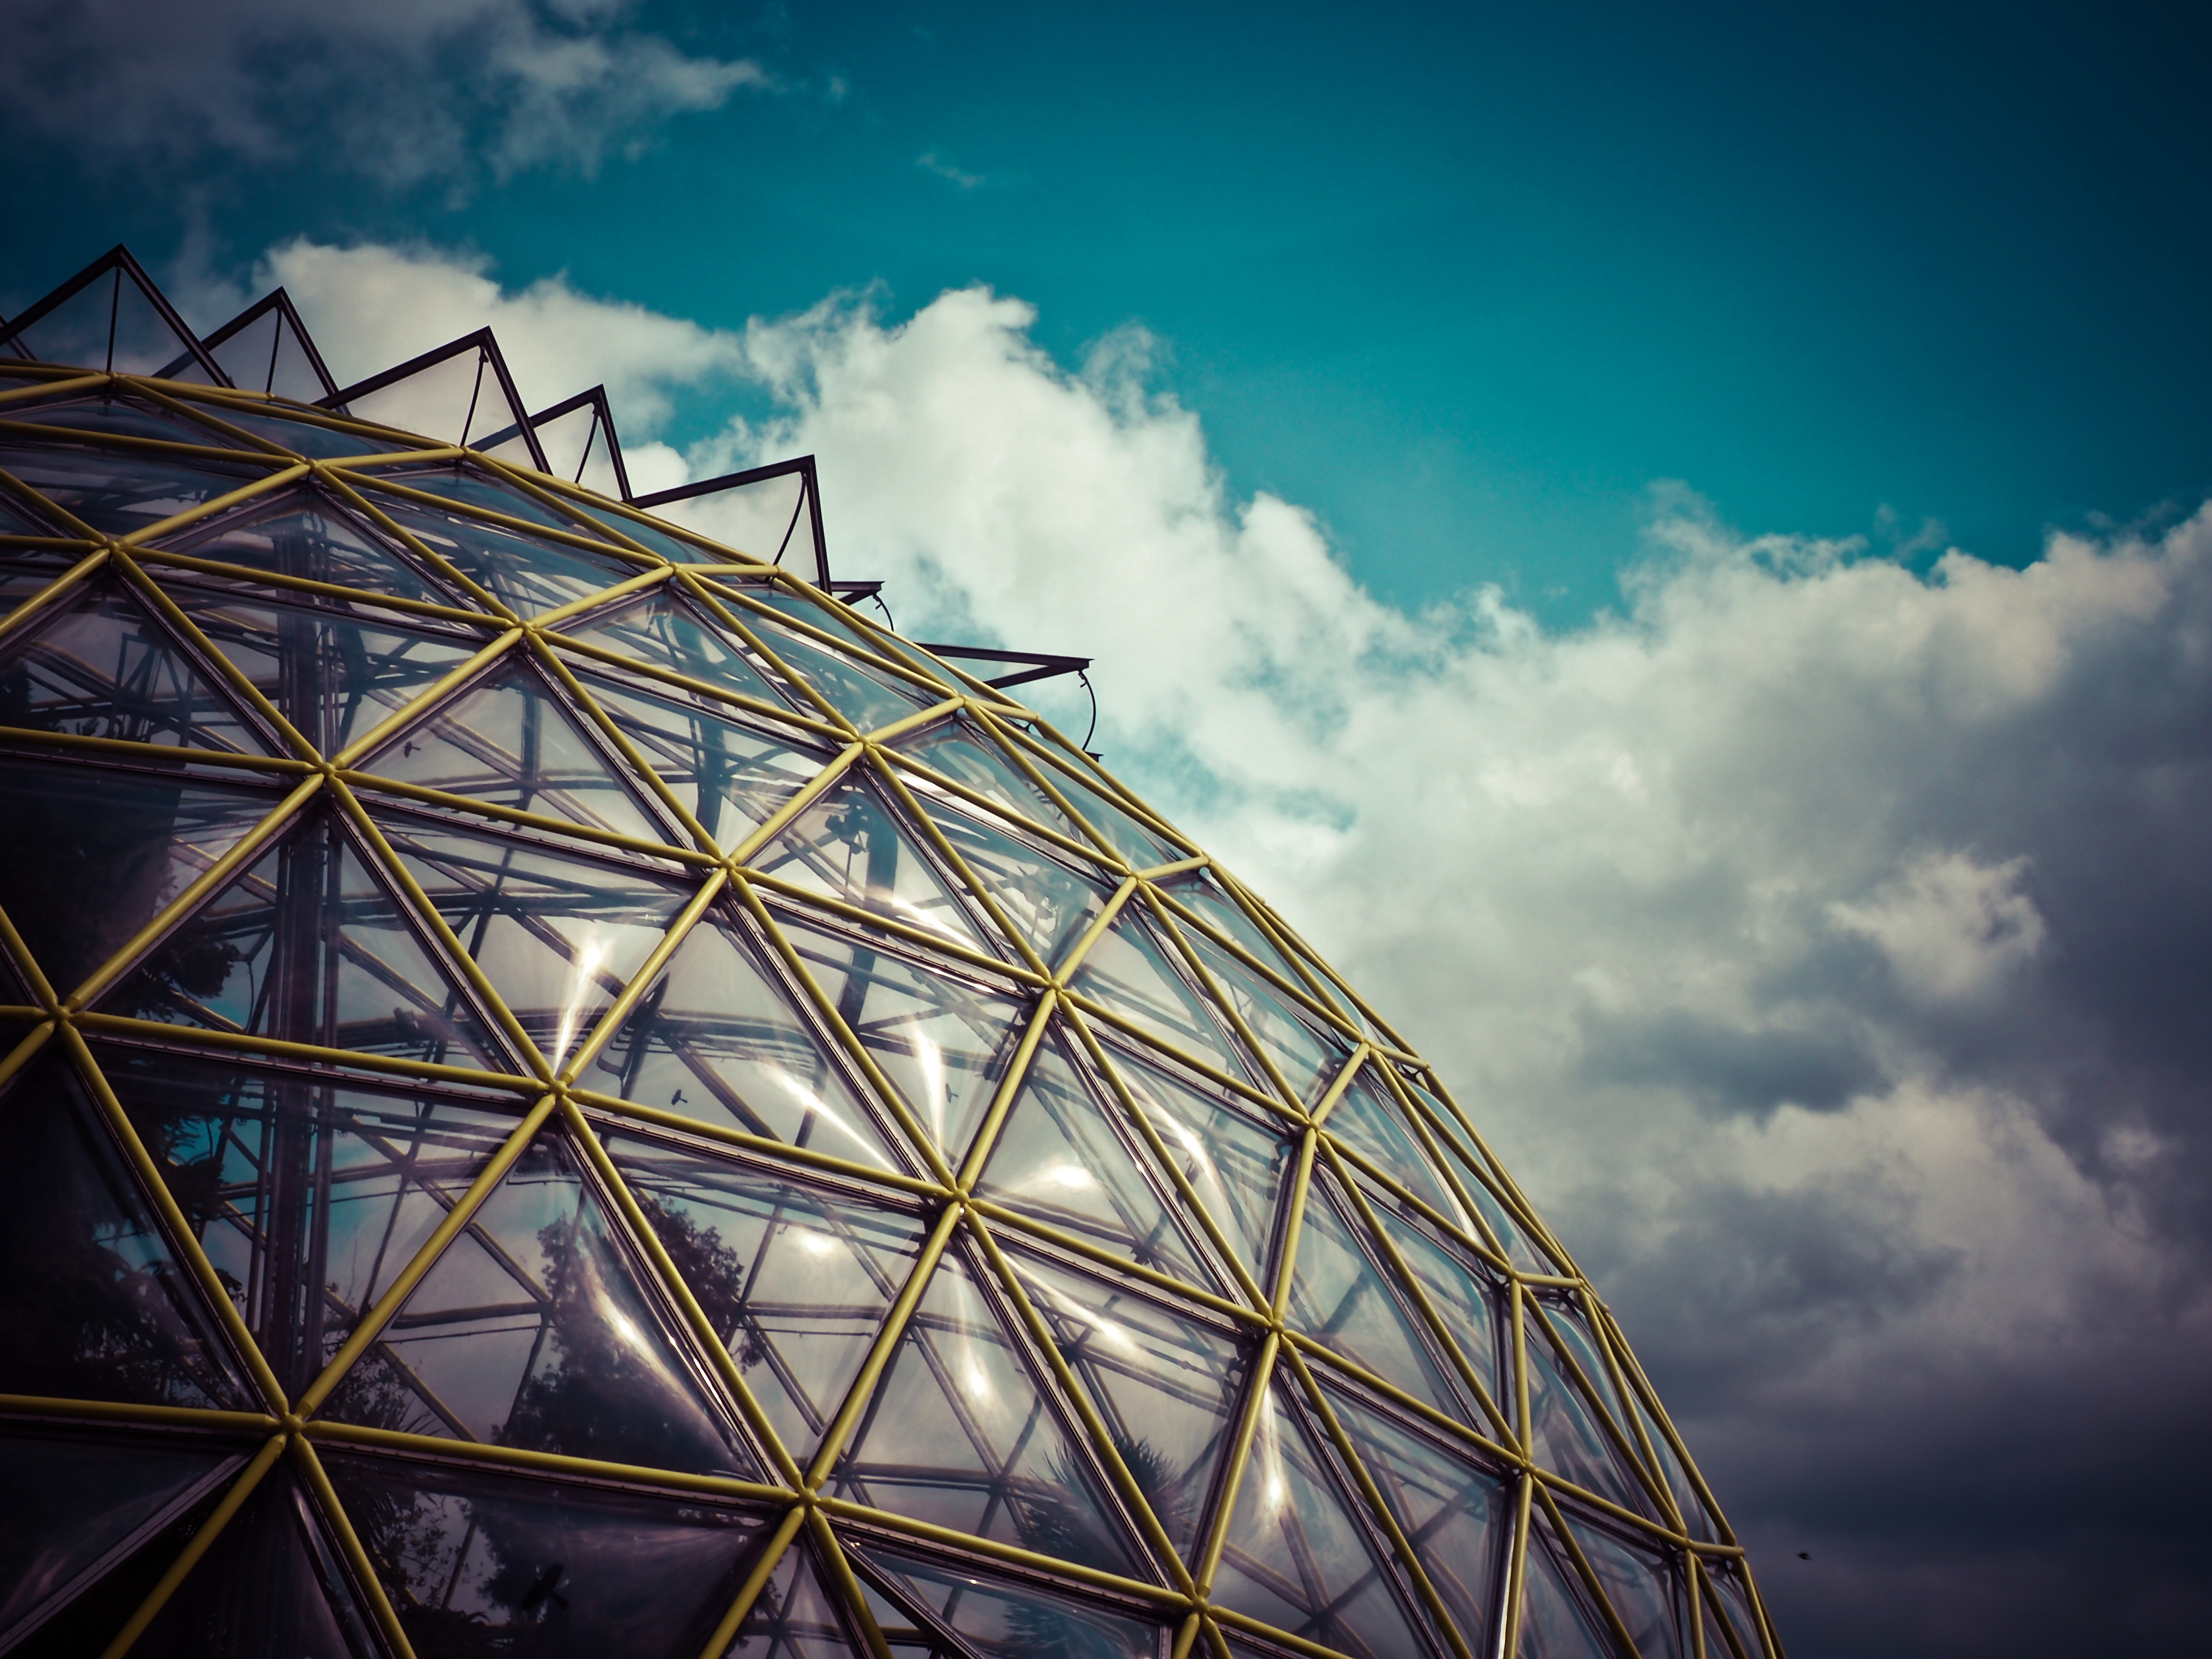
abstract, cloud, architecture, sky, night, sunlight, glass, building, reflection, ferris wheel, amusement park, facade, blue, modern, greenhouse, clouds, botanical garden, tourist attraction, dome, about, dusseldorf, biotope, outdoor recreation, atmosphere of earth